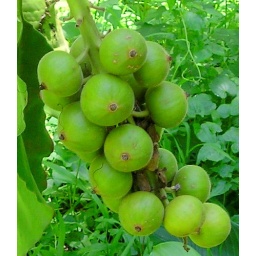
This is the fruit we thought came from Etlingera, because it appeared directly over the little yellow flower